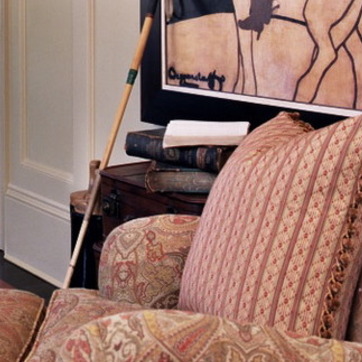
Material: paper